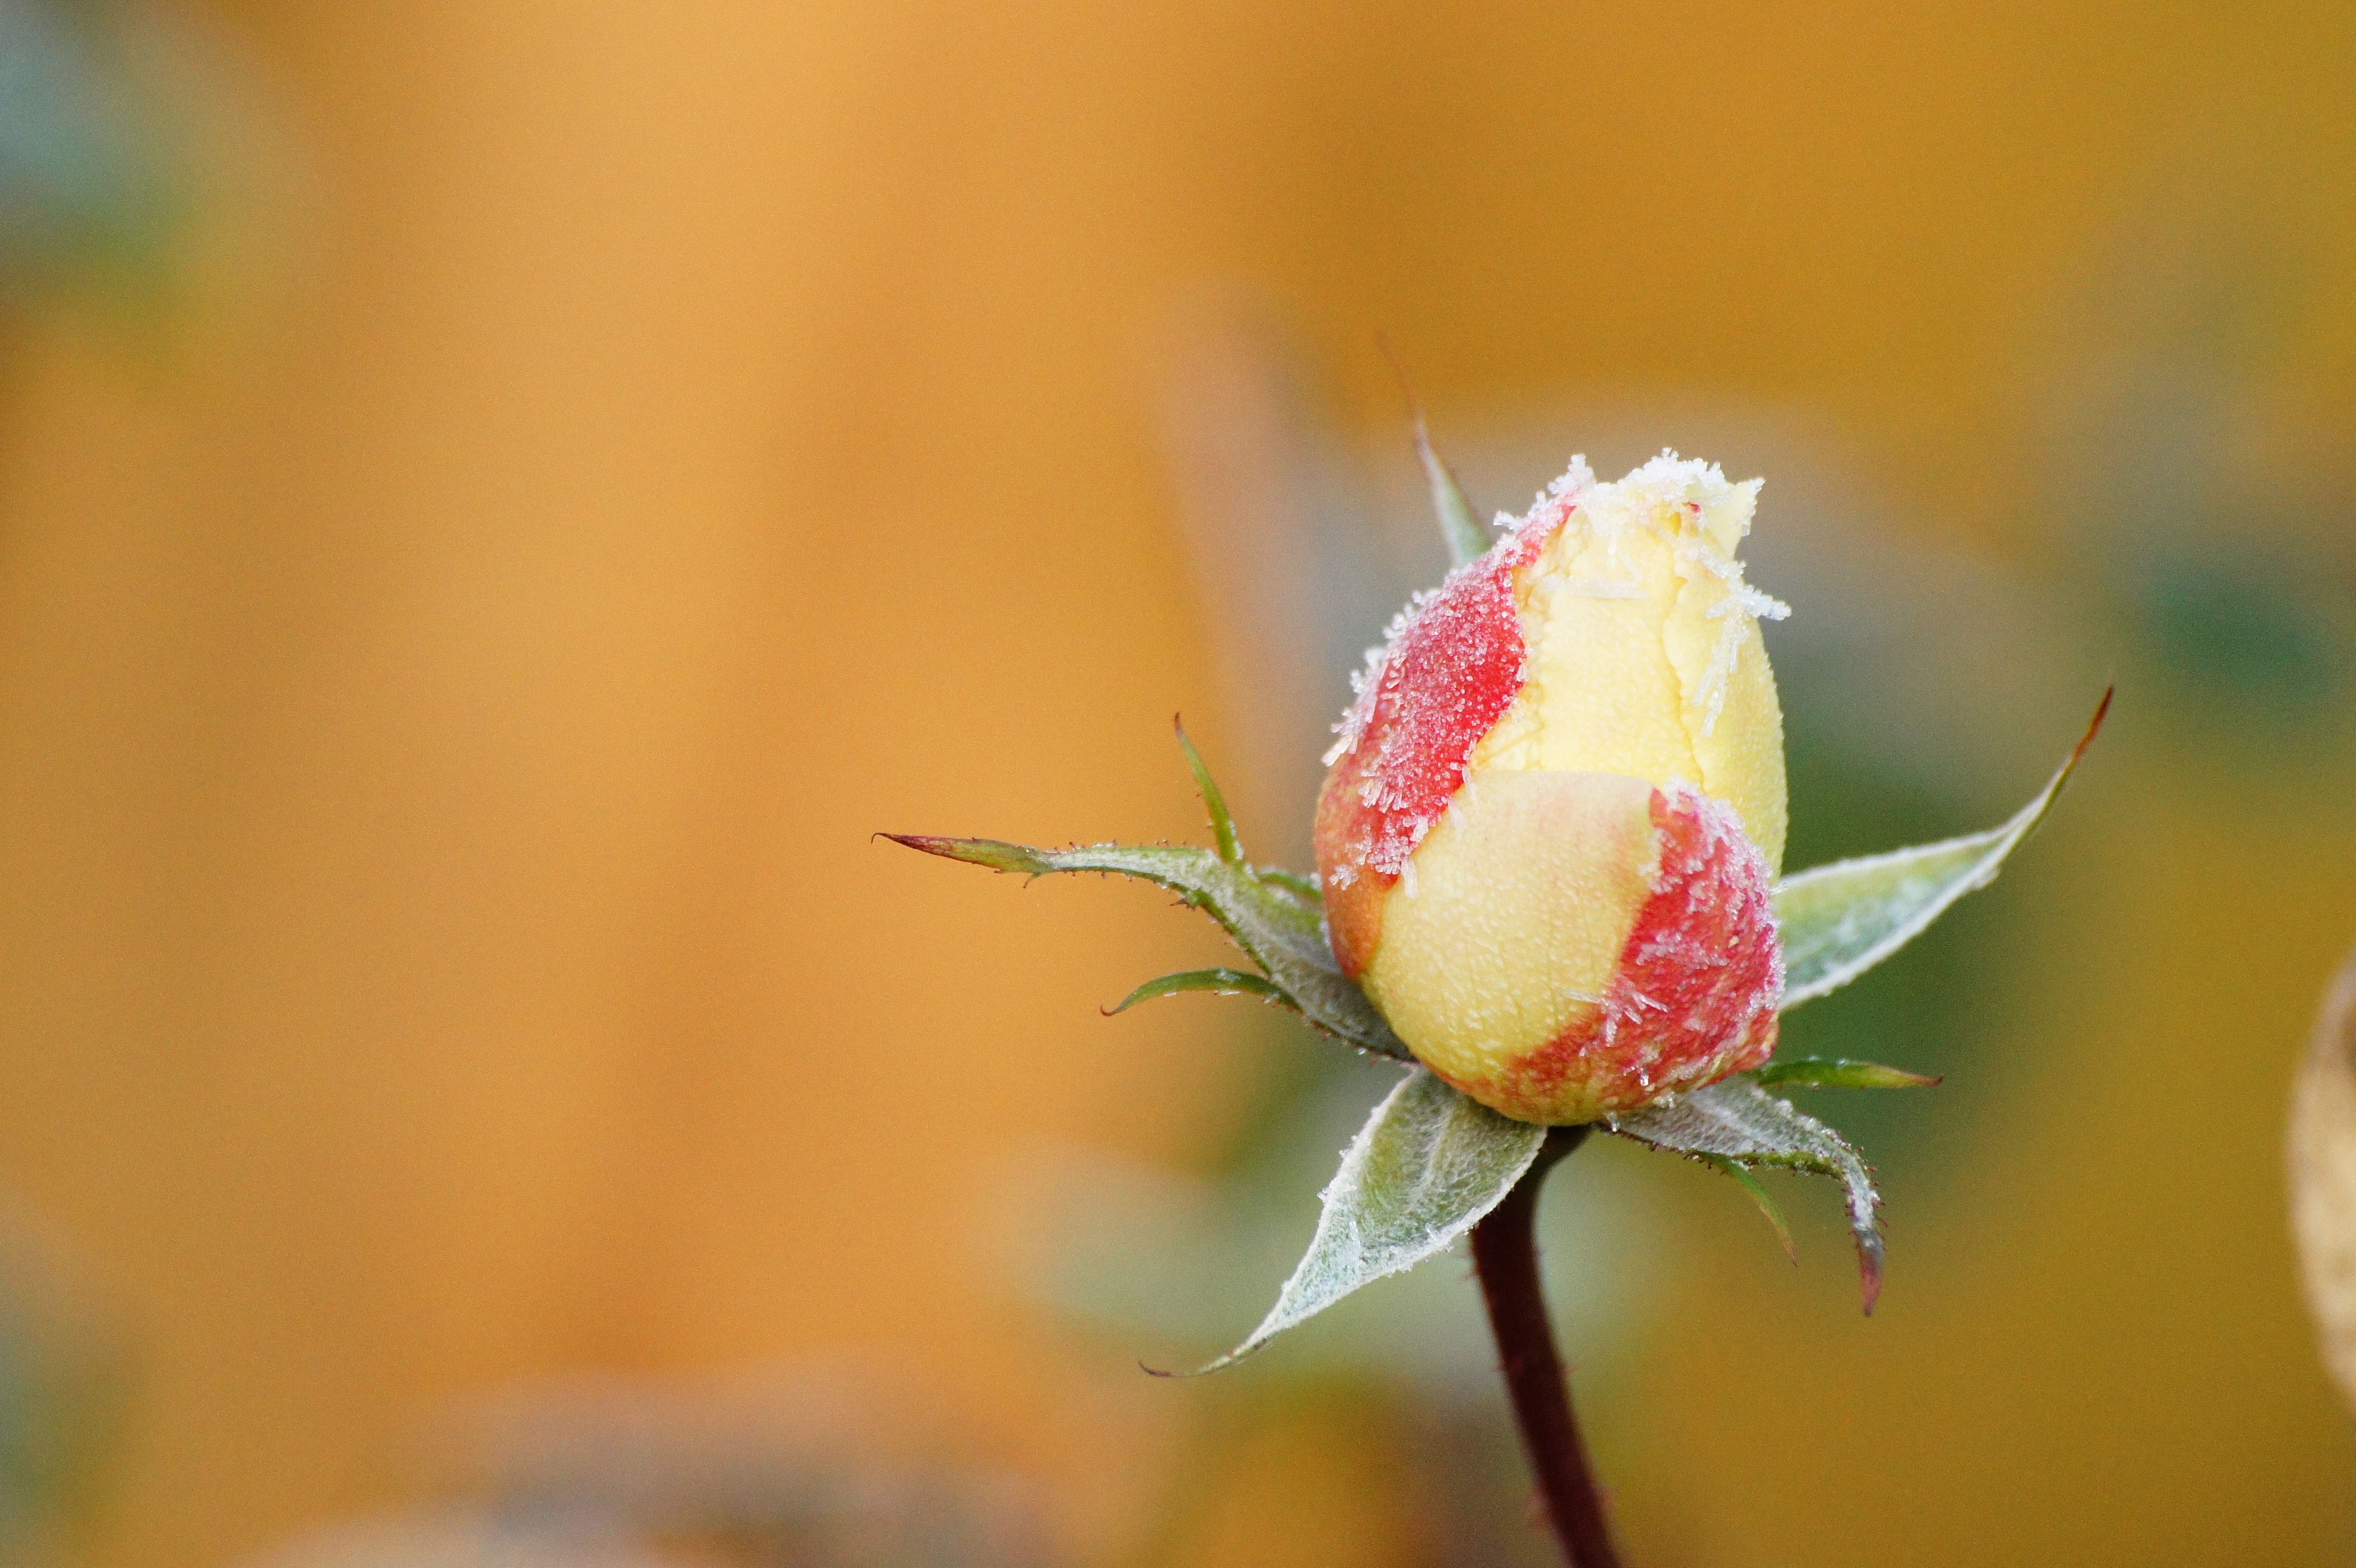
nature, branch, blossom, cold, winter, bokeh, plant, photography, leaf, flower, petal, frost, rose, autumn, botany, yellow, pink, flora, button, wildflower, close up, jelly, petals, gel, bud, macro photography, flowering plant, rose family, frozen flower, plant stem, land plant, thorns spines and prickles